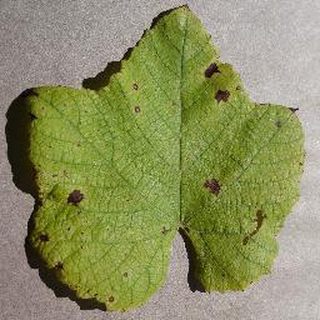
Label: grape_leaf_blight